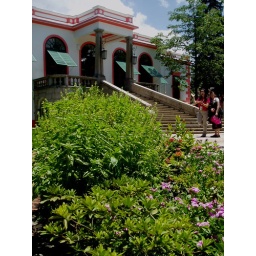
This house was built in 1770 and was originally the home of a wealthy Portuguese merchant.